Talat Rotfai

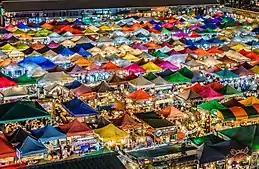
The Train Night Market Ratchada

Talat Rotfai (also known as the Train Night Market, is a chain of night markets in Bangkok, Thailand. Originally located near the Chatuchak Weekend Market on State Railway of Thailand (SRT) land, it has since relocated to Srinagarindra Road, with a second branch on Ratchadaphisek Road and a third on Prasoet Manu Kit Road.